Energy in Israel

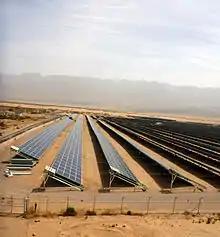
Solar field, Kibbutz Elifaz, Israel

Most energy in Israel comes from fossil fuels. The country's total primary energy demand is significantly higher than its total primary energy production, relying heavily on imports to meet its energy needs. Total primary energy consumption was in 2016, or 26.2 million tonne of oil equivalent.